Air Training Corps

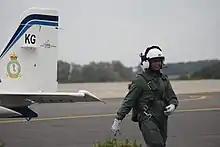

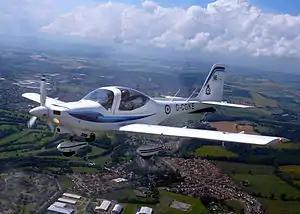

Cadet membership can begin when cadets are 12 years old and in school Year 8 (England and Wales), or equivalent in Scotland and Northern Ireland. New members will join with a rank of Cadet and can earn positions of increasing responsibility in a military rank structure, as well as having increasing skill and competence recognised in a classification scheme (joining as a Junior Cadet, progressing to Second Class Cadet after enrolment then First Class, Leading, Senior, Master). As a cadet becomes more experienced with camps and activities, the skills they will acquire will be rewarded with a corresponding badge according to the skill achieved and how advanced the cadet is at that particular skill (e.g. drumming, shooting, leadership, first aid).